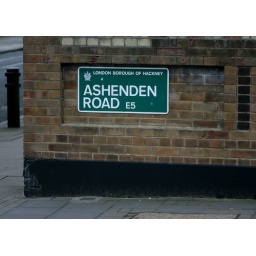
One of three street name plates in Ashenden Road, all of differing styles.22nd February 2009. 20090222 Ashenden Road E5 IMG_0649